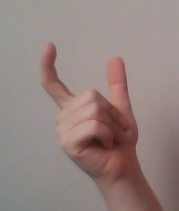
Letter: nun